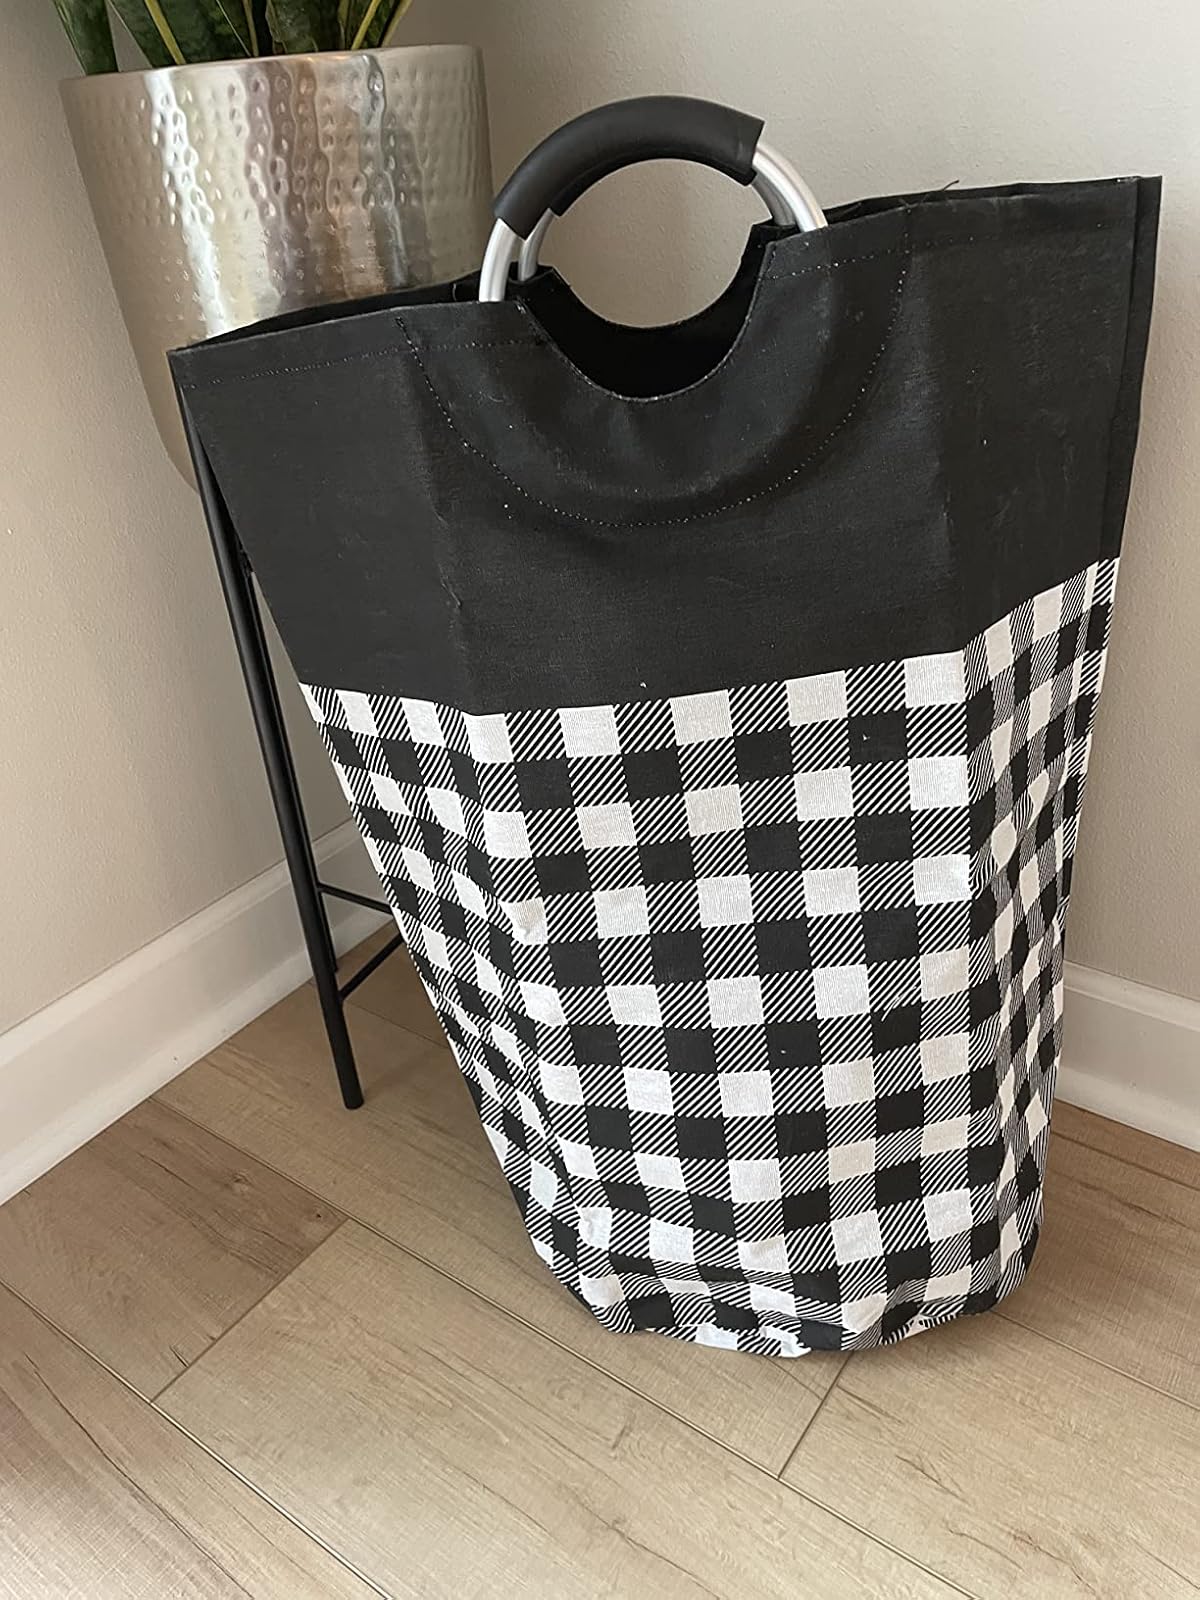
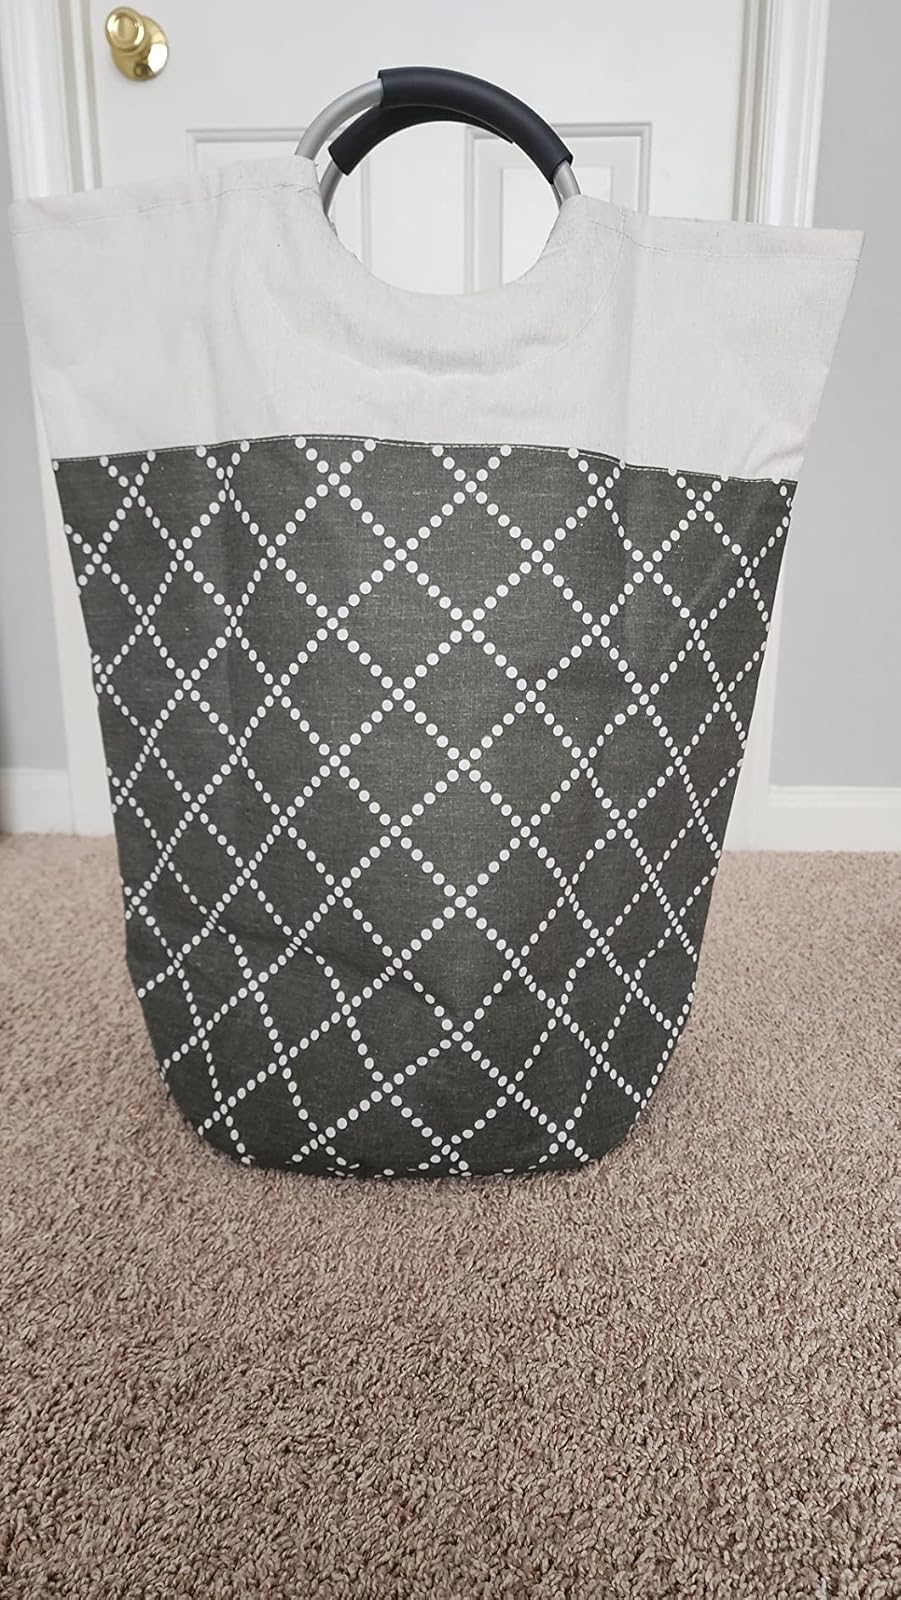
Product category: items_hamper
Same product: no